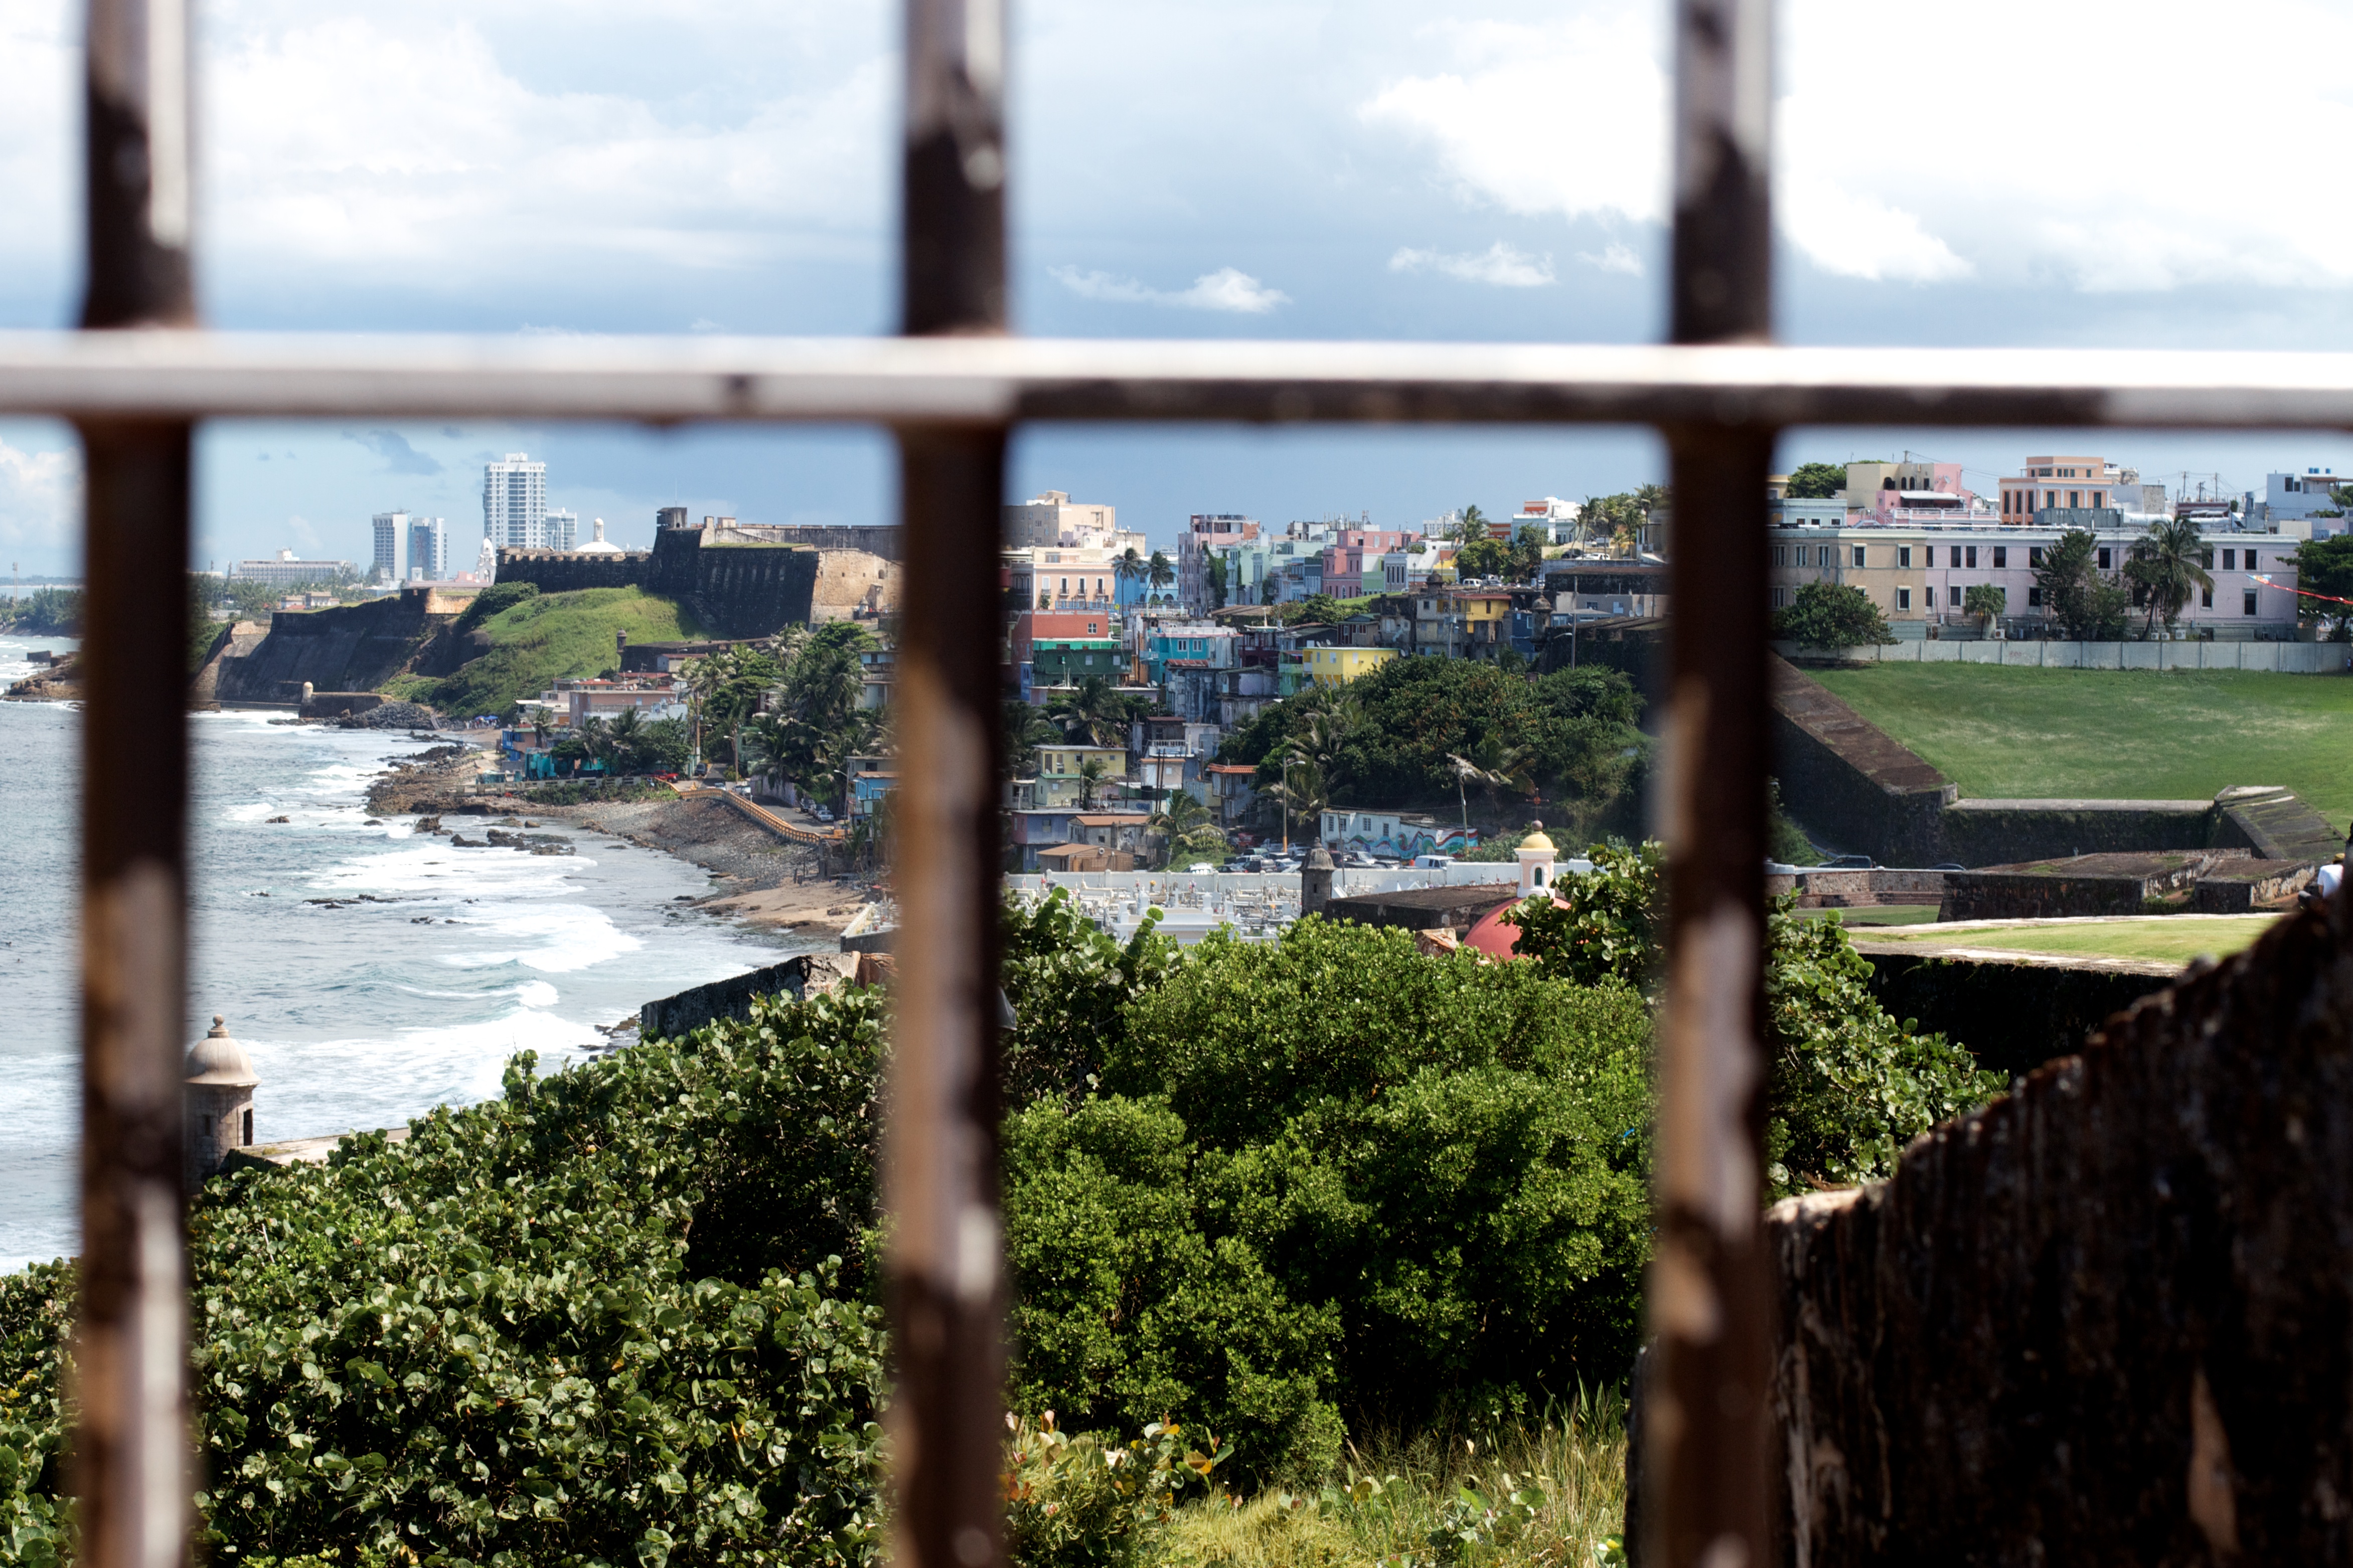
tree, vacation, travel, tourism